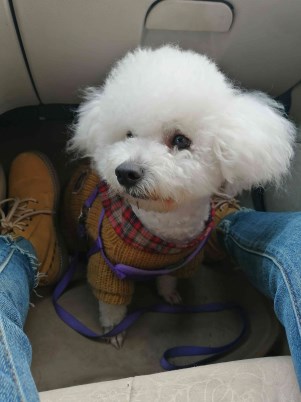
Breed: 3083-n000117-Bichon_Frise